George C. Adams

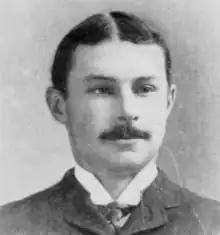

George Caspar Adams (April 24, 1863 – July 13, 1900) was an American football player and former head coach of the Harvard University football program from 1890 to 1892. He co-coached with George A. Stewart, another Harvard graduate.